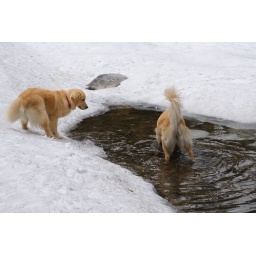
Maggie & Calla playing in water in forest at Serene Lakes-01 5-7-08_005